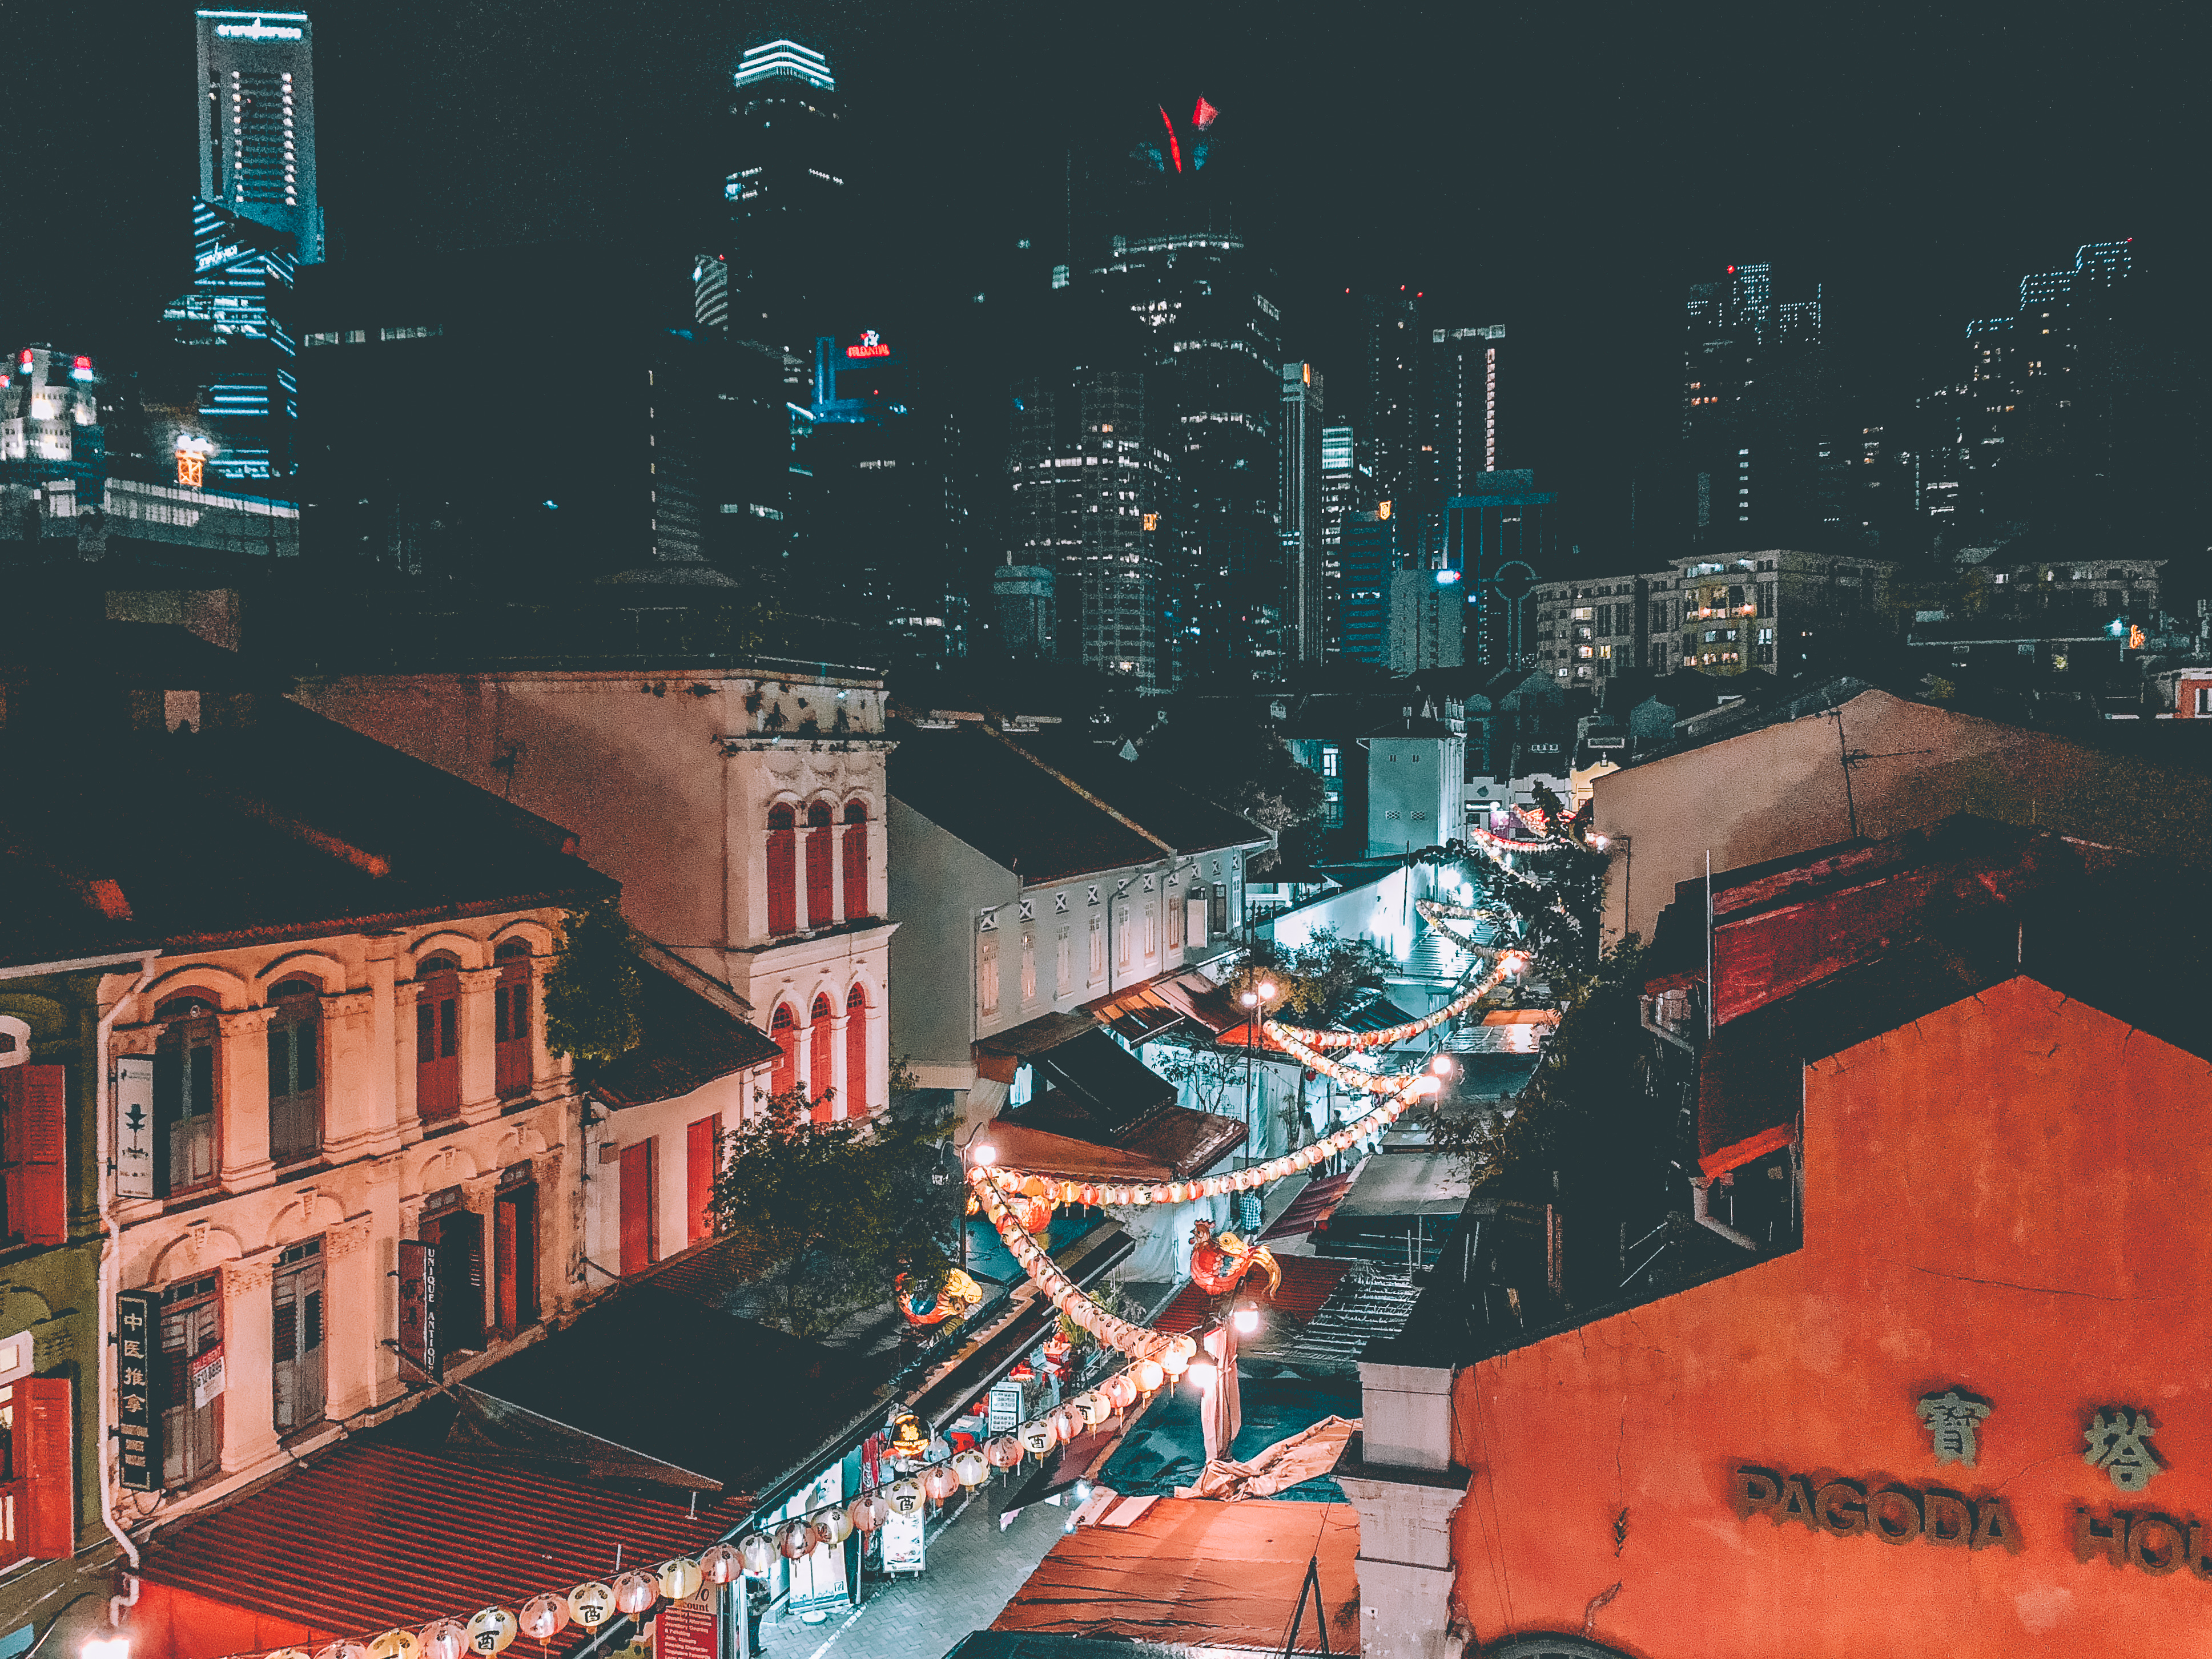
metropolis, metropolitan area, city, red, cityscape, urban area, human settlement, night, building, downtown, architecture, roof